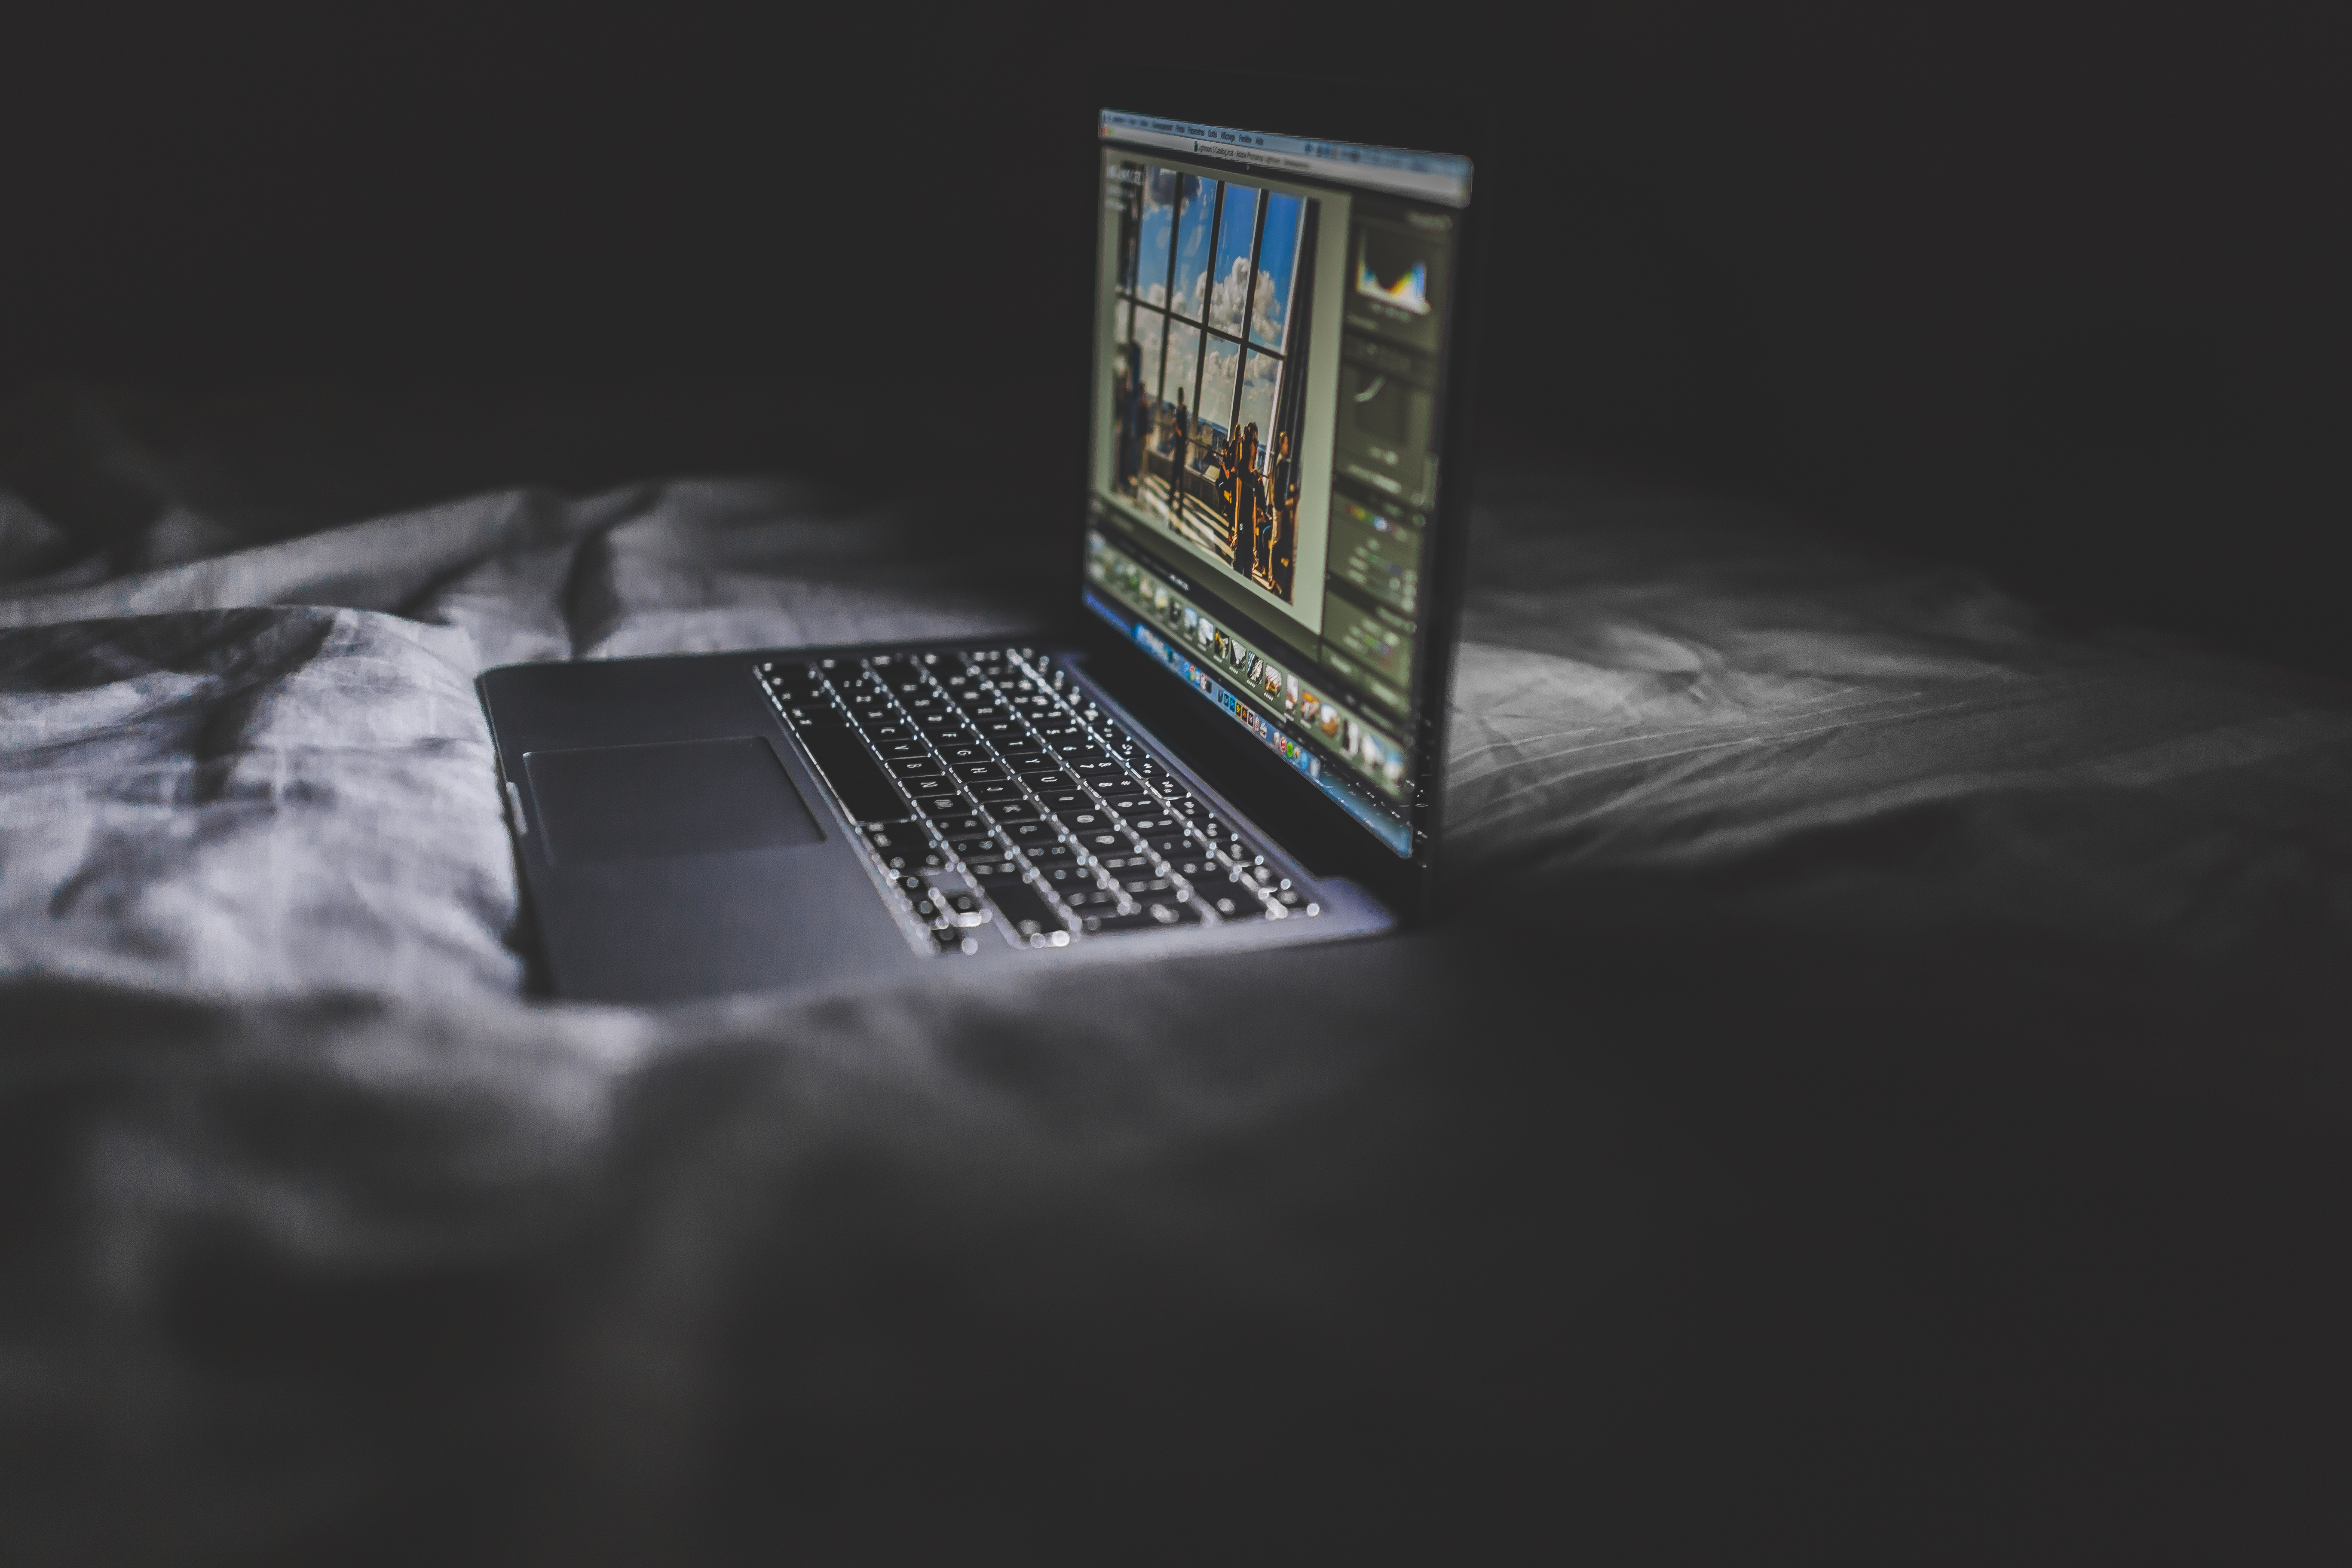
laptop, computer, macbook, apple, working, light, black and white, technology, white, photography, dark, darkness, black, monochrome, bed, photograph, image, screenshot, monochrome photography, computer wallpaper